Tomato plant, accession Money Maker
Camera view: tilt-top (135 deg); turntable rotation: 210 degrees
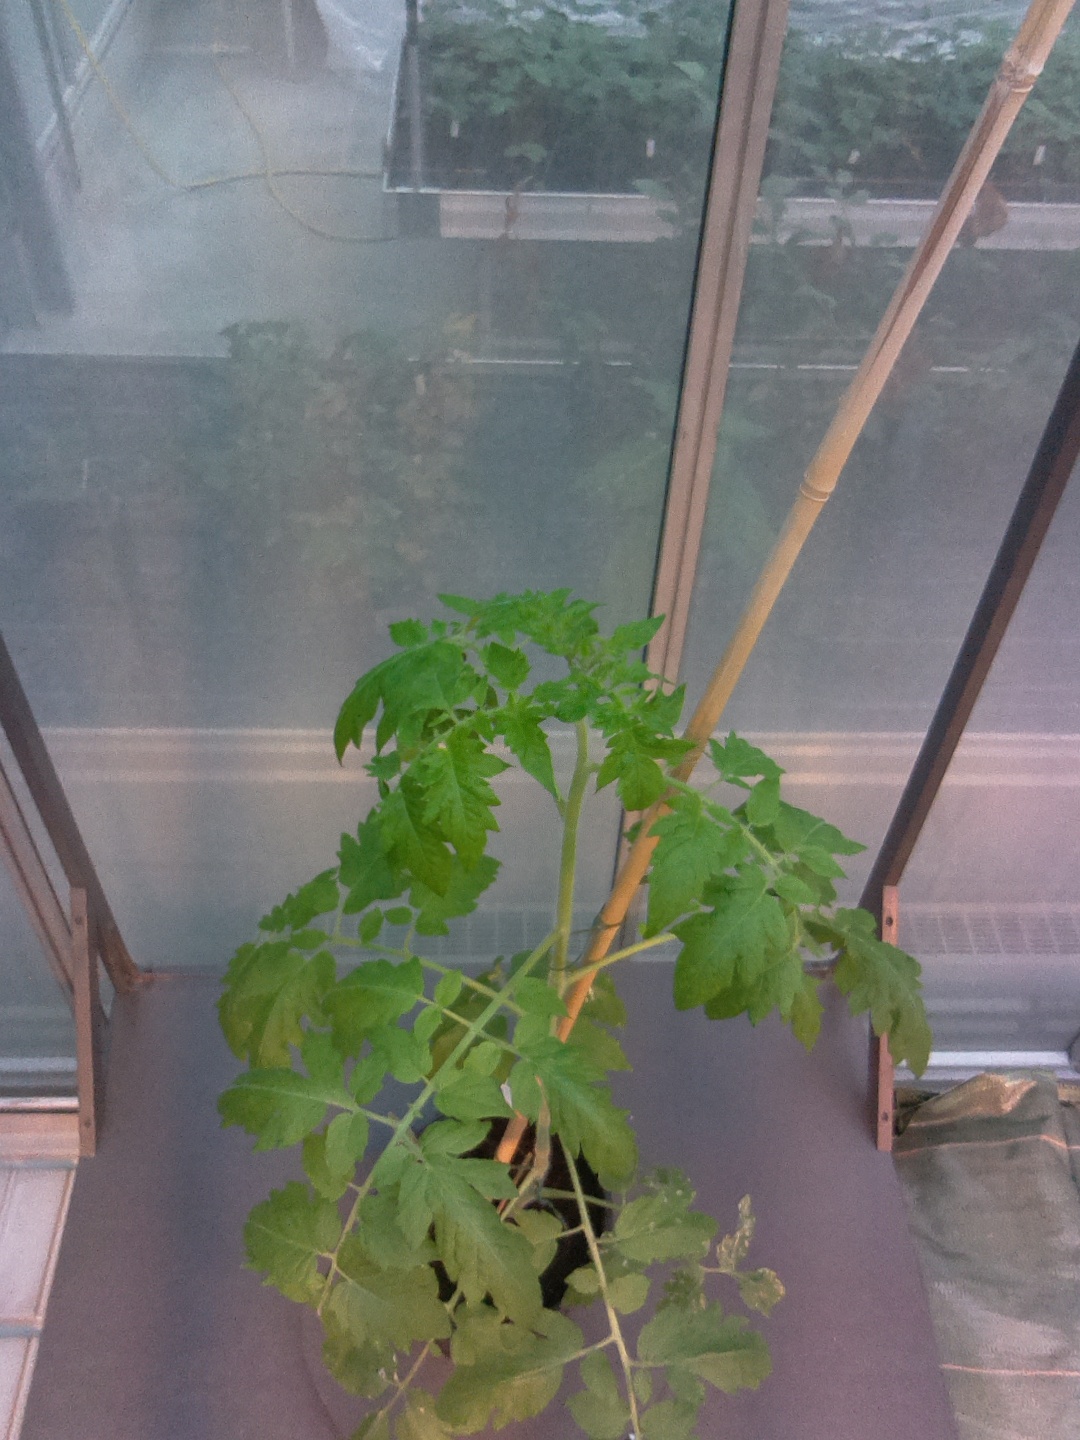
BBCH growth stage 16: 12 of true leaves visible